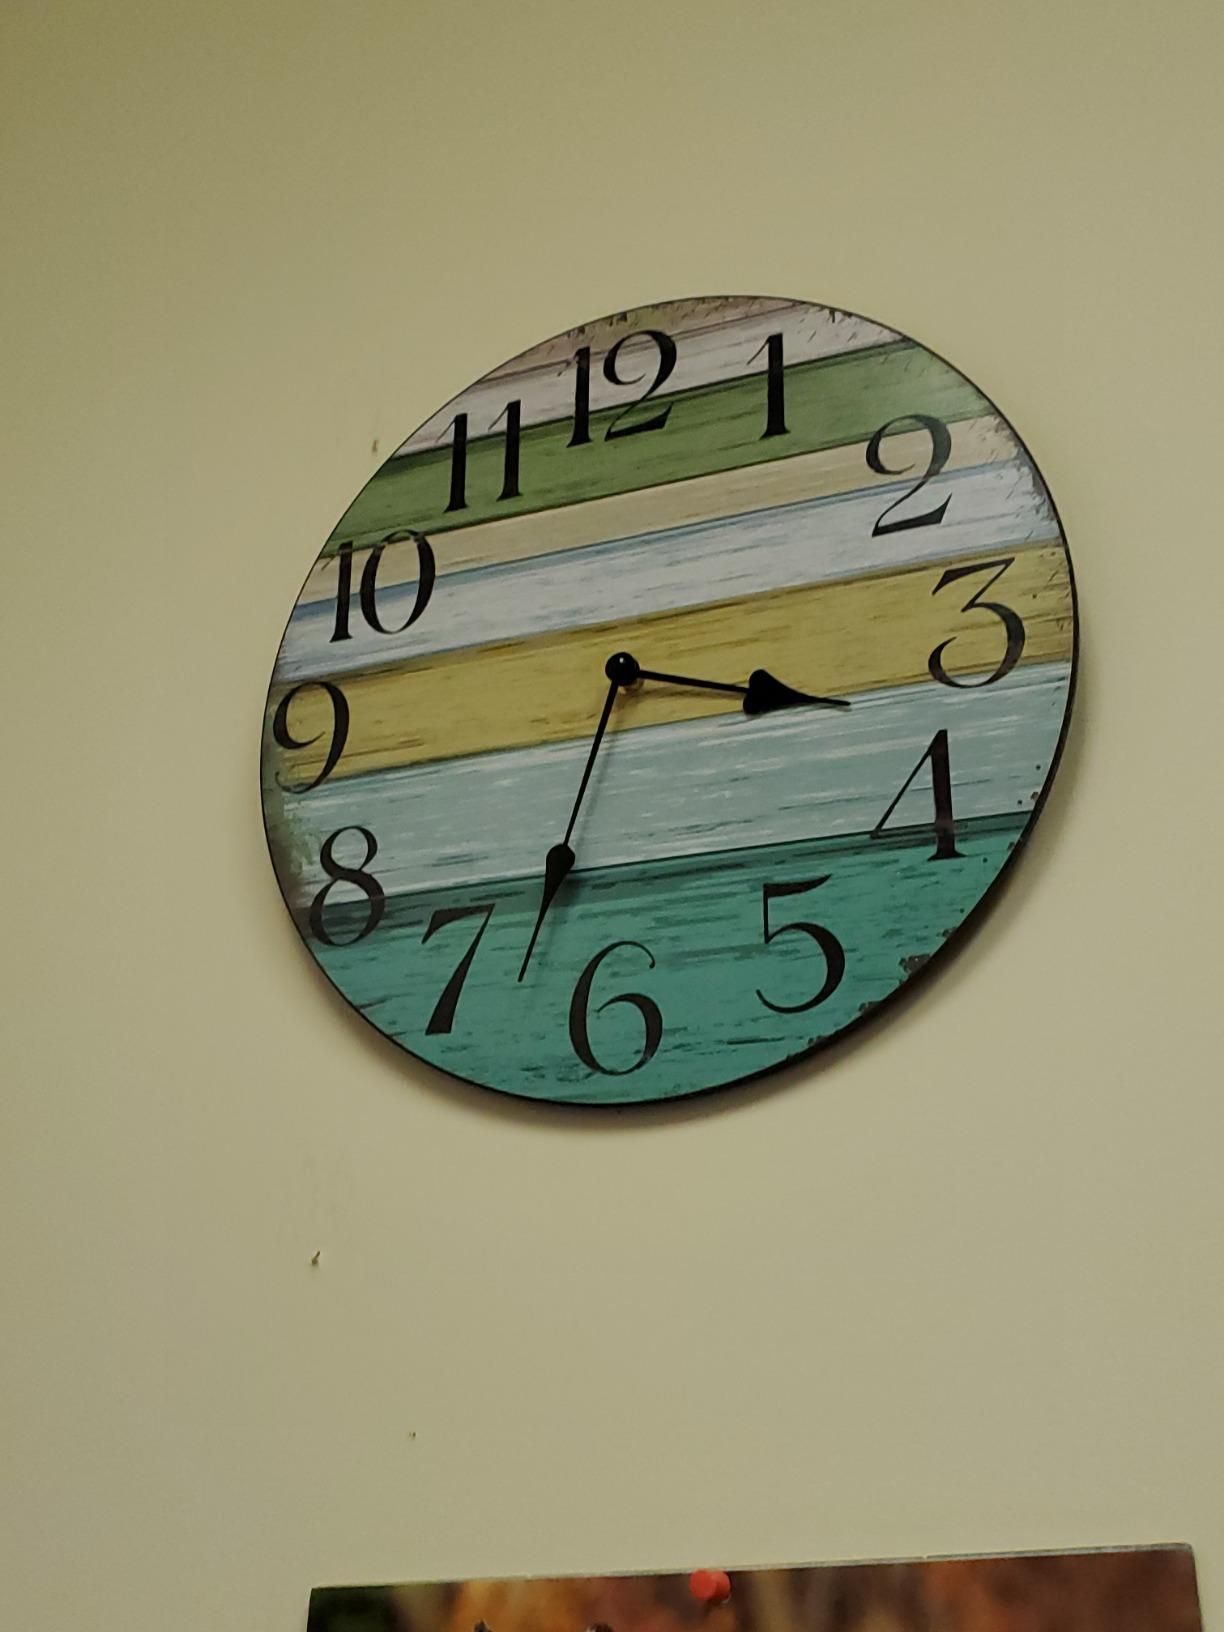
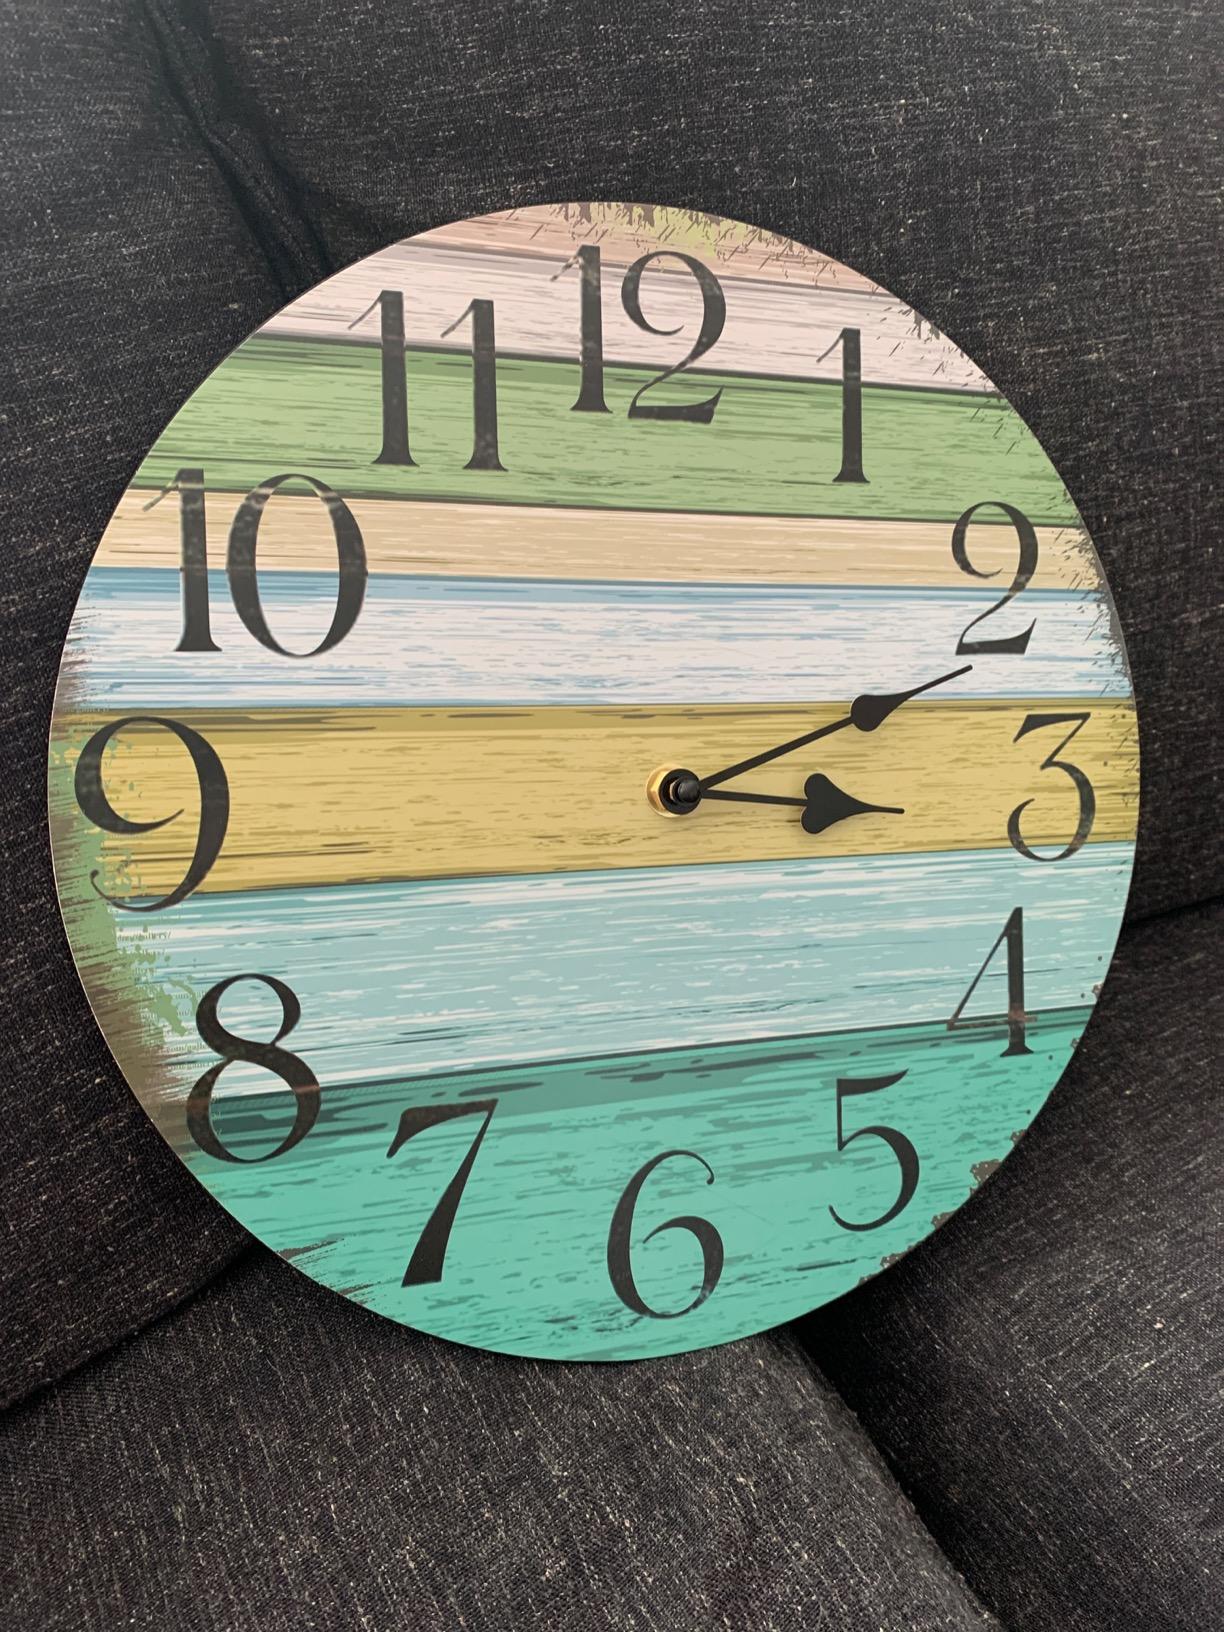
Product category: clock
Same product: yes